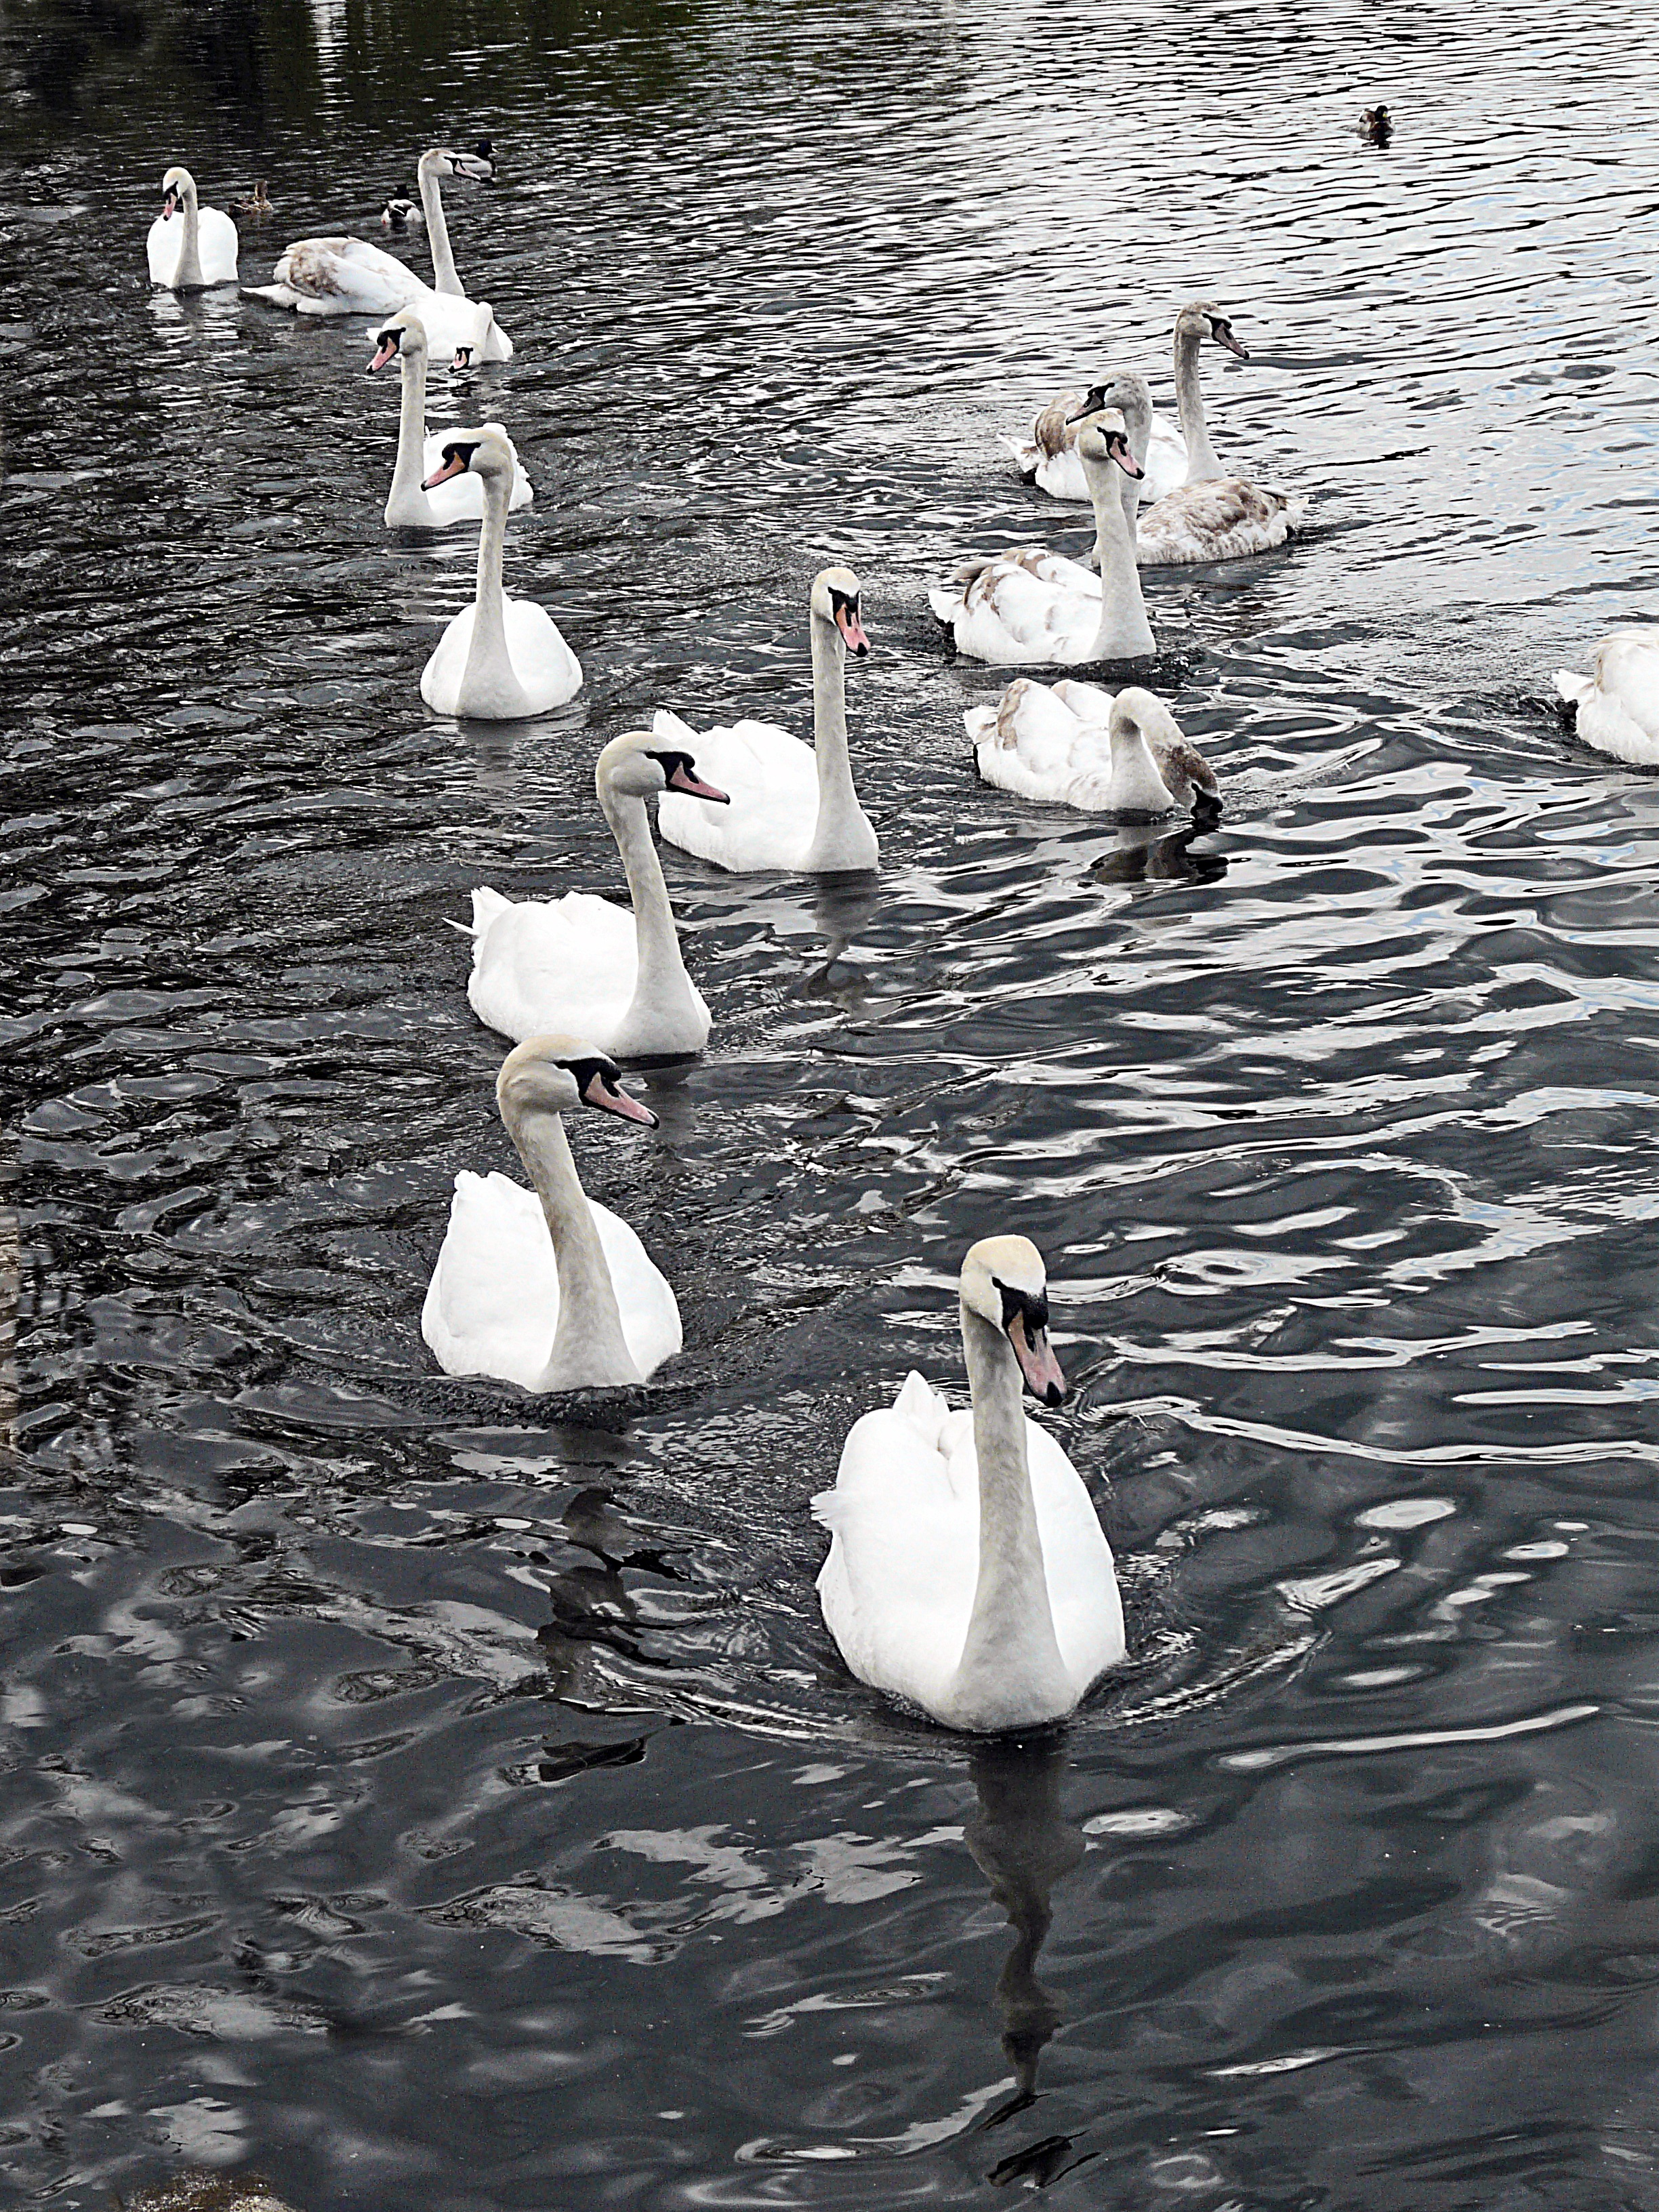
water, nature, bird, white, lake, reflection, monochrome, fauna, swan, duck, swans, vertebrate, waterfowl, water bird, elegance, ducks geese and swans